Franz Schmidt (executioner)

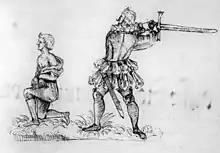
Franz Schmidt executing Hans Fröschel on May 18, 1591. This drawing is in the margins of a court record.

Franz Schmidt (1555–1634), also known as Meister Franz or Frantz Schmidt, was an executioner in Hof from 1573 to April 1578, and from 1 May 1578 till the end of 1617 he was the executioner of Nuremberg. He left a diary in which he detailed the 361 executions he performed during his 45-year career.